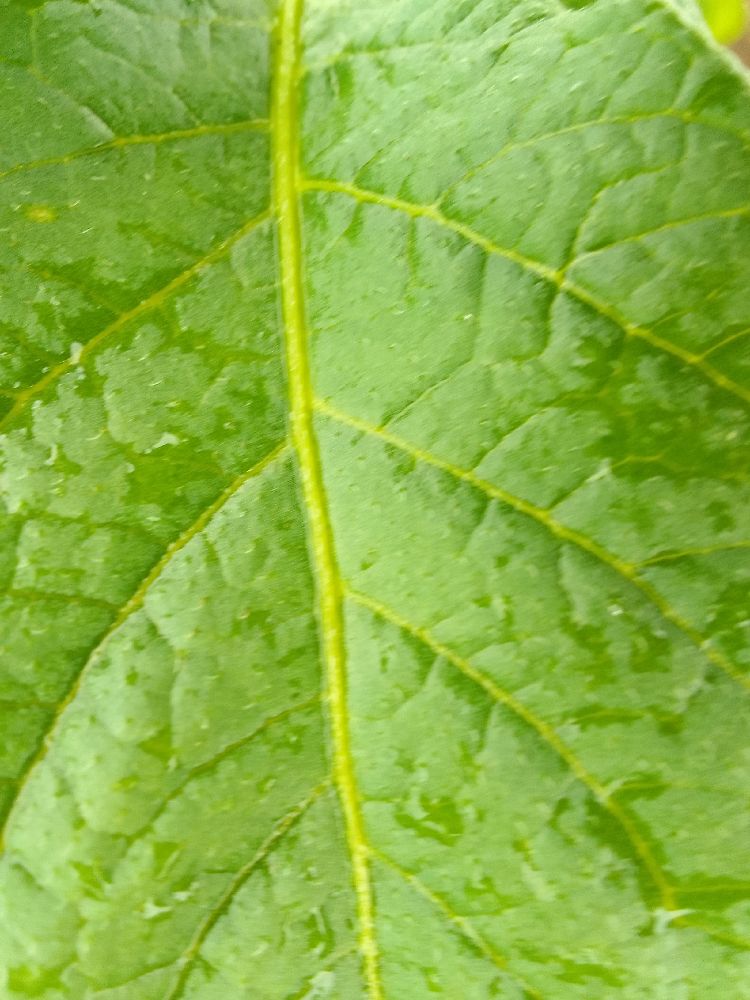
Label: Healthy